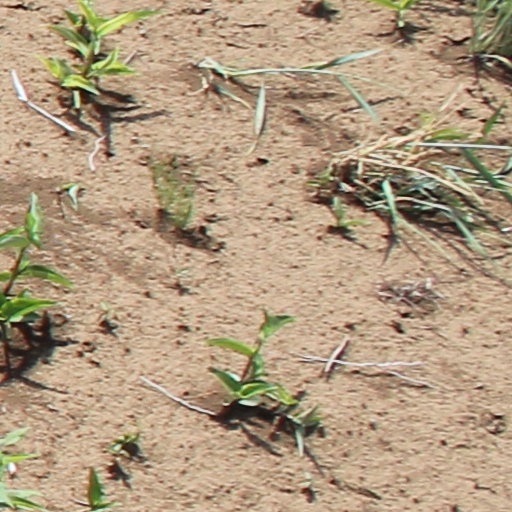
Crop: wheat